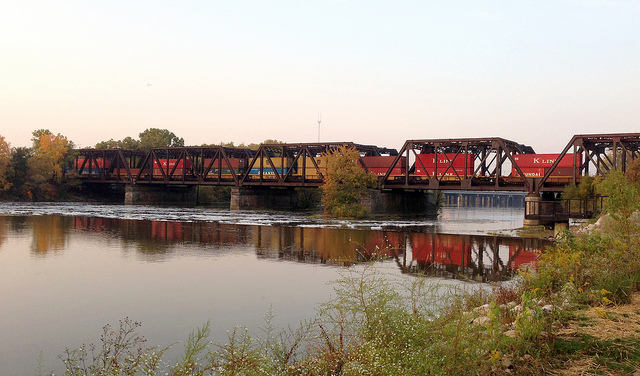
A train crosses a bridge over a peaceful river.

A train is making it's way across a railroad bridge.

A train going over a bridge spanning a river.

Train crossing a bridge over a waterfall into lake

A view of a train traveling across a bridge.